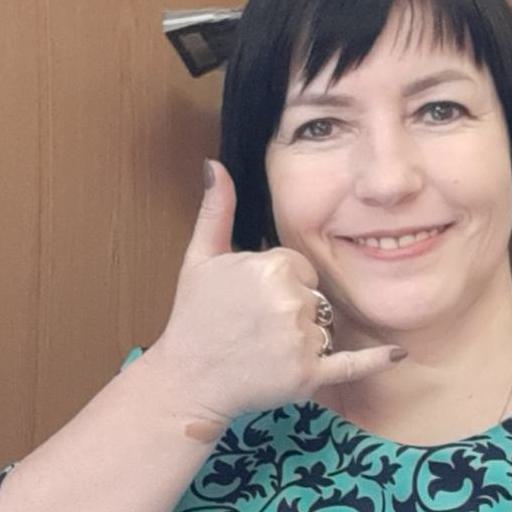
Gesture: call